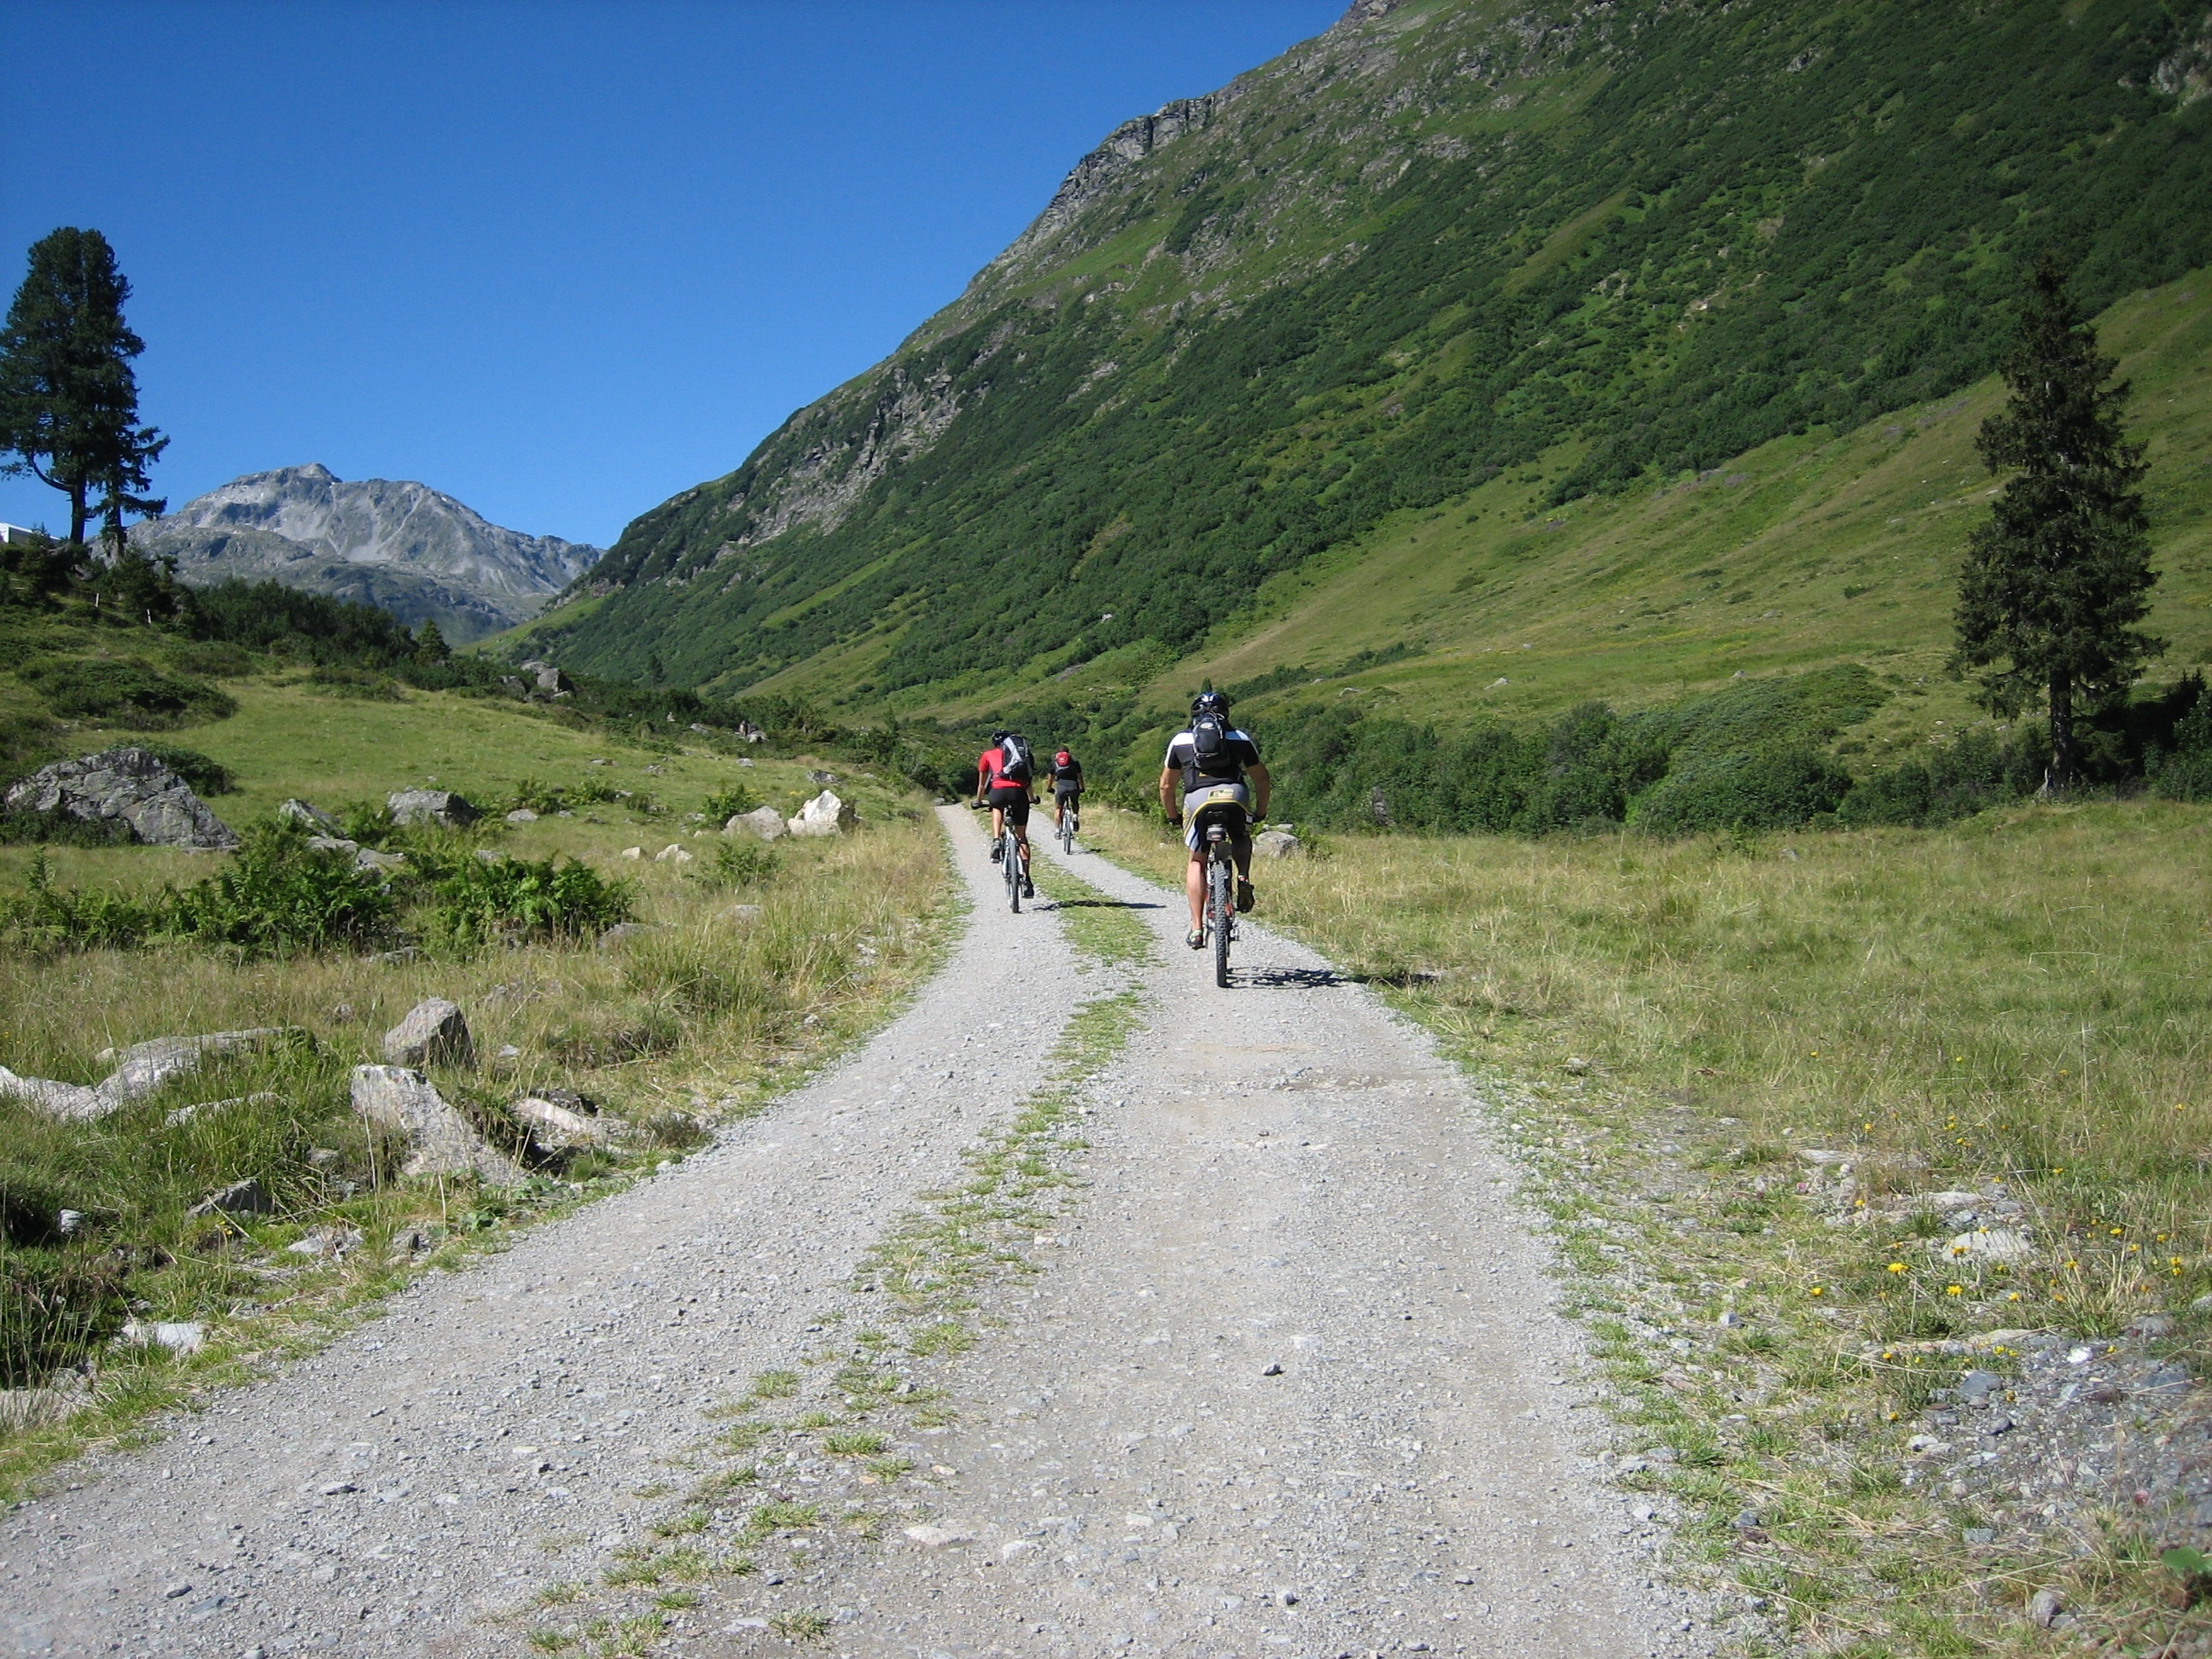
walking, mountain, hiking, trail, sport, adventure, bike, valley, mountain range, highland, ridge, cycling, sports, alps, backpacking, plateau, fell, mountain pass, transalp, mountainous landforms